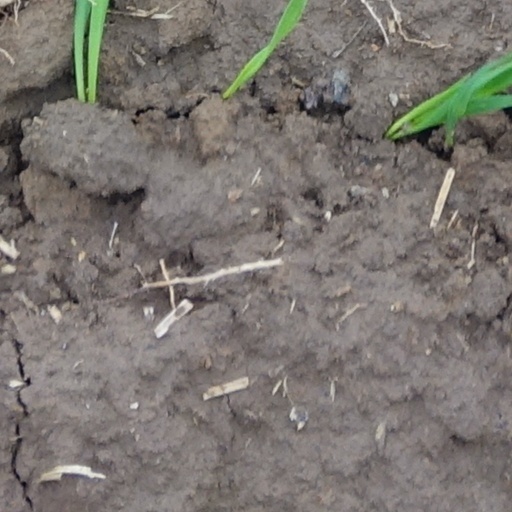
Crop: wheat